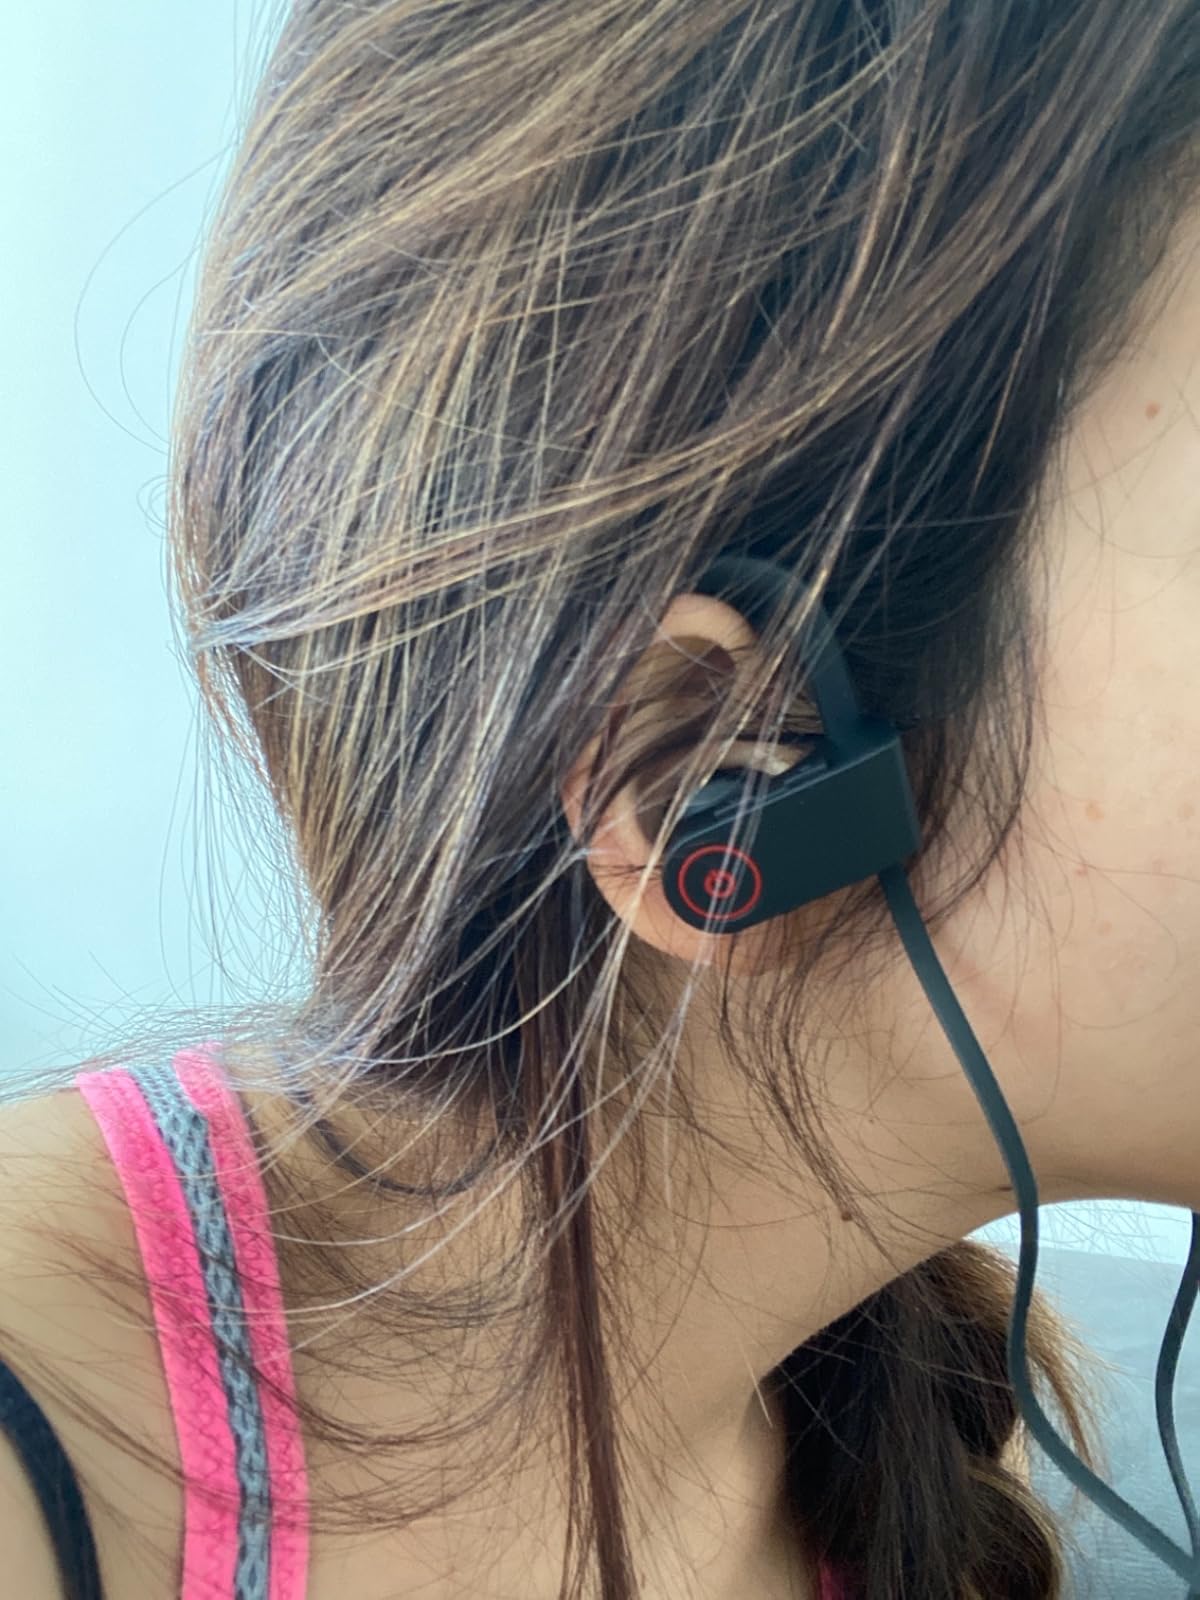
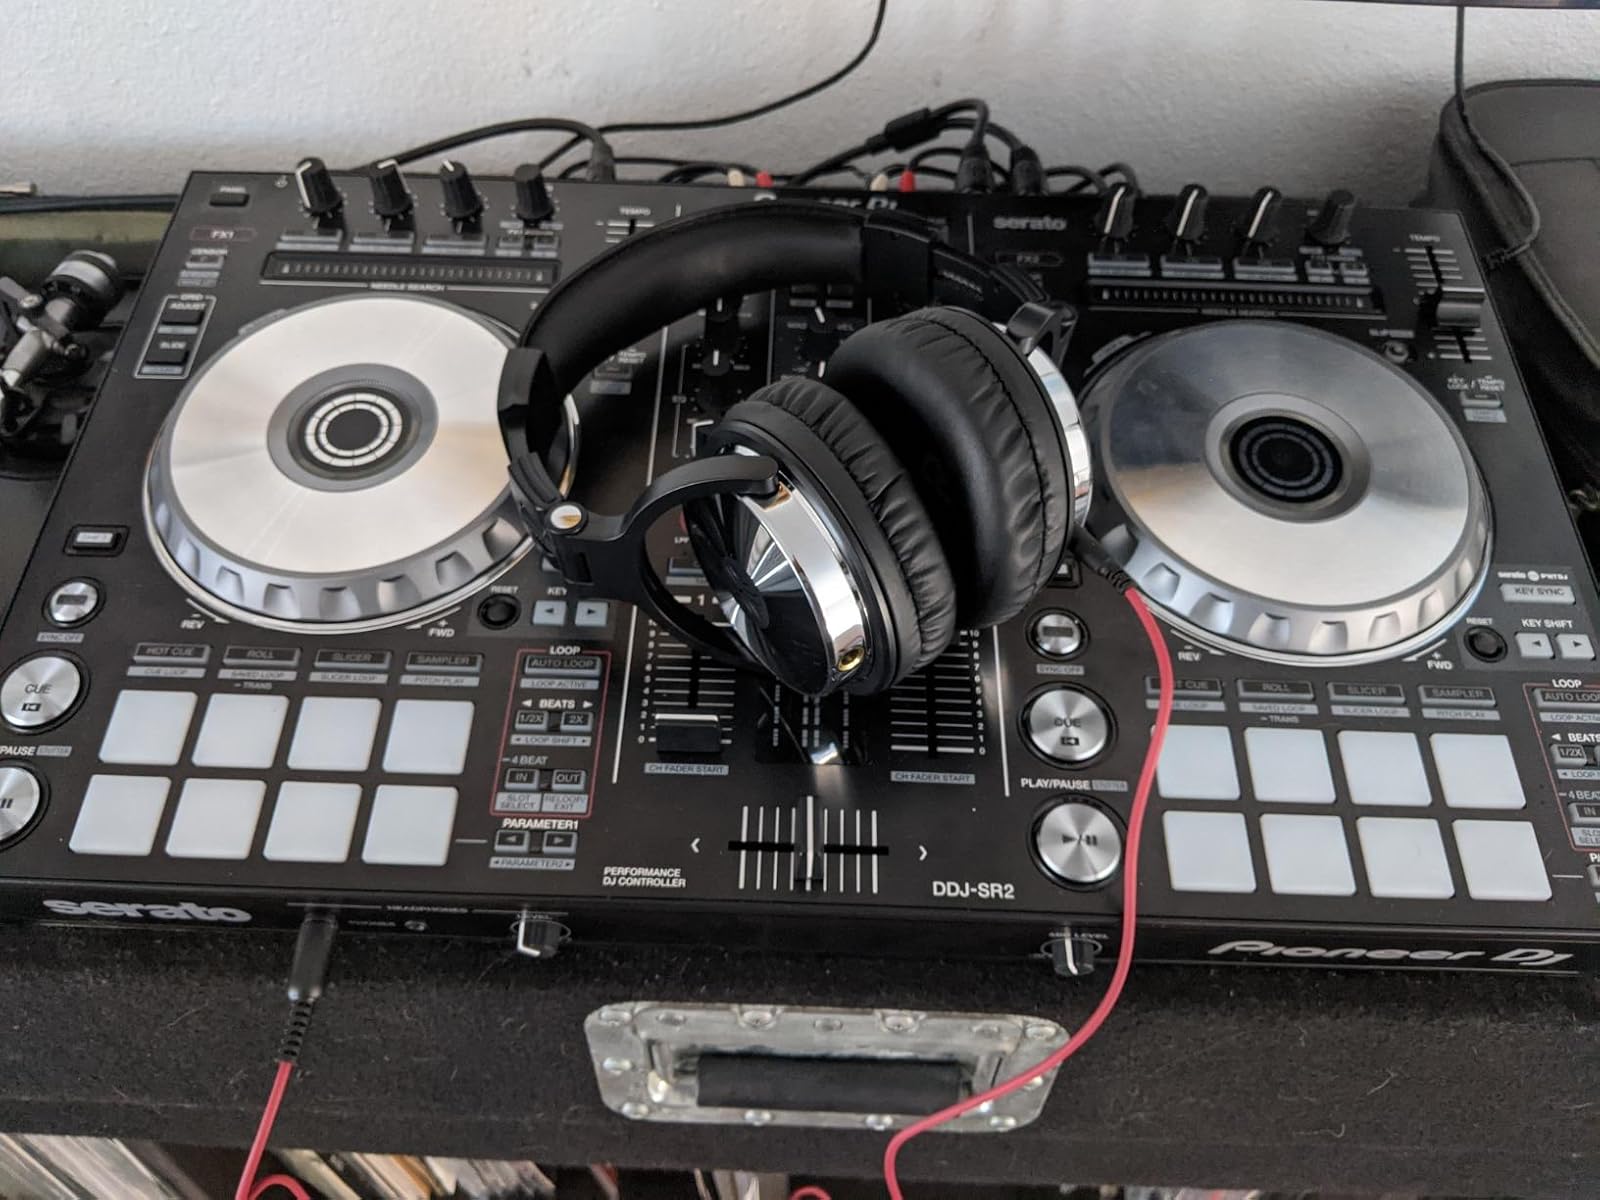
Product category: headphones
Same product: no